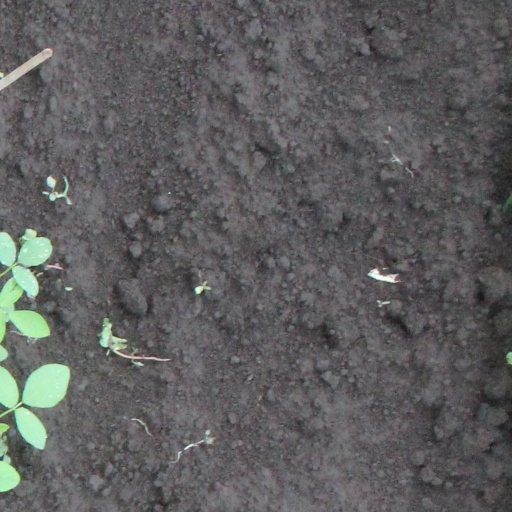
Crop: soybean